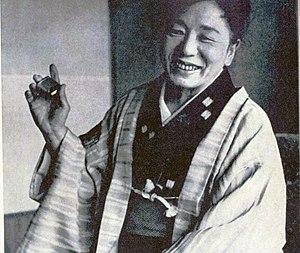
Yōko Mizuki est une scénariste japonaise née le 25 août 1910 et morte le 8 avril 2003.